List of members of the International Ice Hockey Federation

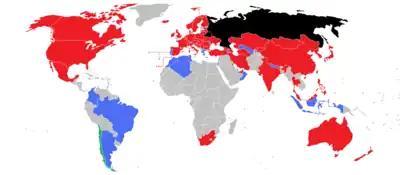
Map of the world with current members of the IIHF. Red indicates full members, blue indicates associate members, green indicates affiliate members and black indicates suspended members.

The International Ice Hockey Federation (IIHF) is the worldwide governing body for ice hockey. It is based in Zurich, Switzerland, and maintains the international ice hockey rulebook, processes international player transfers, dictates officiating guidelines and is responsible for the management of international ice hockey tournaments. The IIHF was created on 15 May 1908, under the name (in French) Ligue Internationale de Hockey sur Glace (LIHG). Belgium, France, Great Britain, Switzerland, and Bohemia (now the Czech Republic) were the founding members. The IIHF was composed entirely of European teams until 1920, when Canada and the United States joined.